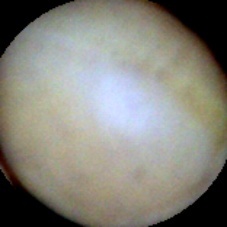
Label: Intact